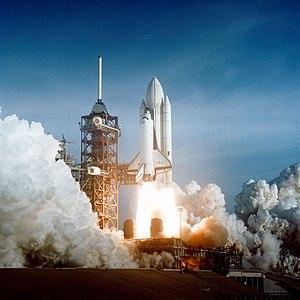
En date du 12 avril, lancement de la mission STS-1 du pas de tir 39A, quelques secondes après 7 heures du matin, emportant les astronautes John Young et Robert Crippen pour une mission en orbite autour de la Terre, prévue pour une durée de 54 heures, se terminant avec l'atterrissage sans moteur à Edwards Air Force Base en Californie. Polski: Start wahadłowca Columbia ze stanowiska 39A rozpoczynający misję STS-1 w dniu 12 kwietnia 1981 roku, kilka sekund po godzinie 7. Astronauci John Young i Robert Crippen zostali wyniesieni na orbitę Ziemi w celu odbycia zaplanowanej na 54 godziny misji, która zakończyła się lądowaniem bez użycia silników w bazie Edwards w Kaliforni. Türkçe: Columbia Uzay Mekiği'nin 12 Nisan 1981 günü 54 saat sürmesi tahmin edilen bir görev için içerisinde bulunan astronotlar John Young ve Robert Crippen ile kalkış anı. Tiếng Việt: Tàu con thoi Columbia khi động cơ khai hỏa vào ngày 12 tháng 4 năm 1981. Đây là tàu con thoi được phóng lên không gian lần đầu tiên trong chương trình tàu con thoi kéo dài đến năm 2011. Slovenščina: 12. aprila, le nekaj sekund pred 7.00, je na vzletišču Pad 39A od STS-1, potekal vzlet vesoljskega plovila Columbia, ki je v vesolje na orbitalno misijo za 54 ur poslala astronavta Johna Younga in Roberta Crippena. Misija se je končala s pristankom brez uporabe moči na Edwards Air Force Base v Kaliforniji.
STS-1 est le premier vol de la navette spatiale américaine. Celle-ci, qui comprend l'orbiteur Columbia, est lancée le 12 avril 1981 et, après avoir bouclé 36 orbites, atterrit le 14 avril 1981. L'objectif de cette mission, dont l'équipage est réduit aux deux pilotes John W. Young et Robert L. Crippen, est de qualifier le fonctionnement de la navette durant toutes les phases du vol. La mission se déroule sans problème majeur, même si elle permet de mettre en évidence un certain nombre d'anomalies qui auraient pu avoir des conséquences graves. STS-1 marque l'aboutissement du projet de navette, entamé en 1968 et lancé officiellement en janvier 1972. C'est également la première mission habitée américaine depuis le vol Apollo-Soyouz, en juillet 1975.
L’ère spatiale est une période couvrant les activités liées à la course à l'espace, la conquête de l'espace, la technologie spatiale et l'évolution culturelle influencée par ces événements. Elle a commencé avec le missile V2 en 1942.
La propulsion à propergol solide désigne une technique de propulsion de fusée qui utilise un propergol solide. Un propulseur à propergol solide est principalement composé d'une enveloppe contenant le propergol, d'un allumeur et d'une tuyère. Le bloc de poudre est percé par un canal longitudinal qui sert de chambre de combustion. Lorsque le propulseur est allumé, la surface du bloc de poudre côté canal se met à brûler en produisant des gaz de combustion sous haute pression qui sont expulsés par la tuyère. En donnant une géométrie particulière au canal on peut, dans une certaine mesure, définir une courbe de poussée répondant au besoin propre à son utilisation.
Un lanceur réutilisable est un lanceur utilisé pour placer en orbite un engin spatial et qui peut être réutilisé en totalité ou en partie après son retour sur Terre. Depuis le début de l'ère spatiale, les fusées mises en œuvre pour placer en orbite des engins sont perdues après leur lancement car leur récupération pour un usage ultérieur soulève de nombreux problèmes. À la fin des années 1960, la NASA tente d'abaisser les coûts de lancement en développant un système de lancement partiellement réutilisable, la navette spatiale américaine. Mais celle-ci s'avère en définitive beaucoup plus coûteuse que les lanceurs classiques. Par la suite de nombreuses études sont menées, en particulier aux États-Unis, autour du concept de lanceur orbital monoétage mais ces projets n'aboutissent pas car les technologies nécessaires dans des domaines clés comme la propulsion et la conception de structures légères ne sont pas disponibles. En 2015, seule la version réutilisable du Falcon 9, ayant recours à des technologies plus classiques a atteint une phase d'expérimentation en grandeur réelle mais ses avantages financiers restent à évaluer.
La National Aeronautics and Space Administration, plus connue sous son acronyme NASA, est l'agence gouvernementale responsable de la majeure partie du programme spatial civil des États-Unis. La recherche aéronautique relève également du domaine de la NASA. Depuis sa création le 29 juillet 1958, la NASA joue mondialement un rôle dominant dans le domaine du vol spatial habité, de l'exploration du Système solaire et de la recherche spatiale. Parmi les réalisations les plus marquantes de l'agence figurent les programmes spatiaux habités Apollo, la navette spatiale américaine, la station spatiale internationale, les télescopes spatiaux comme Hubble et Kepler, l'exploration de Mars par les sondes spatiales Viking, MER et Curiosity, ainsi que celle de Jupiter, Saturne et Pluton par les sondes Pioneer, Voyager, Galileo, Cassini-Huygens et New Horizons.
La Floride est un État américain situé dans le sud-est des États-Unis, sur la côte dite du Golfe. Elle est bordée à l’ouest par le golfe du Mexique, au nord par l'Alabama et la Géorgie et à l’est par l’océan Atlantique. Avec plus de 21 millions d'habitants en 2019, il s'agit du troisième État le plus peuplé du pays. Avec une superficie de 170 451 km², la Floride se classe au 22ᵉ rang des États américains. Sa capitale politique est Tallahassee, mais l'agglomération la plus peuplée est Miami, qui compte plus de 6,1 millions d'habitants.
On entend par véhicule spatial ou astronef ou spationef un véhicule permettant de se déplacer dans l'espace ou d'y accéder depuis la surface d'un corps céleste.
L’exploration de l’espace, parfois appelée conquête de l’espace consiste en l'exploration physique de l'espace, c'est-à-dire de tous les objets extérieurs à la Terre. L’exploration du système solaire en constitue la première étape, un des événements majeurs de la seconde partie du XXᵉ siècle sur le plan scientifique, mais aussi de façon plus large pour nos sociétés, par l'expansion prodigieuse de cette nouvelle frontière. Une colonisation de l'espace pourrait en effet apparaître comme l'aboutissement à très long terme.
Le vol spatial est le mouvement d'un astronef dans et à travers l'espace. Le vol spatial est utilisé dans le cadre de l'exploration spatiale, et dans les activités commerciales liées telles que le tourisme spatial et les satellites de télécommunication. D'autres usages non commerciaux sont également recensés, tels que les télescopes spatiaux et les satellites espions ou ceux d'observation de la planète.
Une navette spatiale, dans le domaine de l’astronautique, désigne conventionnellement un véhicule spatial pouvant revenir sur Terre en effectuant un atterrissage contrôlé à la manière d'un avion ou d'un planeur et pouvant être réutilisé pour une mission ultérieure. Ce concept s'oppose à celui des vaisseaux spatiaux, tels que Soyouz, Shenzhou ou Apollo effectuant une rentrée quasi balistique et atterrissant grâce à des parachutes et des rétro-fusées. À l'origine le concept est associé à l'abaissement des coûts de mise en orbite de satellites artificiels, d'éléments de station spatiale et à la possibilité d'effectuer des interventions de maintenance en orbite basse. En pratique la navette spatiale américaine, la seule à avoir eu une vie opérationnelle significative, a joué un rôle important essentiellement pour placer en orbite les principaux composants de la station spatiale internationale. Dans ses autres missions, elle est remplacée avantageusement par des lanceurs classiques. Suite à l'arrêt des missions de sa navette spatiale en 2011, la NASA prévoit le retour à des vaisseaux spatiaux conventionnels.